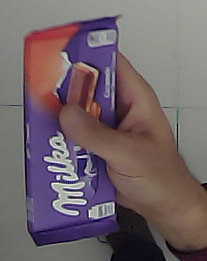
Product: milka_chocolate